Duquende

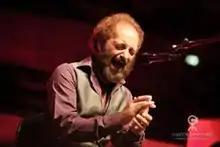
Duquende at WOMEX 2011

Juan Rafael Cortés Santiago, known as Duquende (born 1965 in Sabadell, Spain), is a Spanish Romani flamenco singer (cantaor). He is considered one of the successors to influential Flamenco singer Camarón de la Isla. Since 1997, Duquende has been a member of the Paco de Lucía Sextet in addition to working as a solo artist.